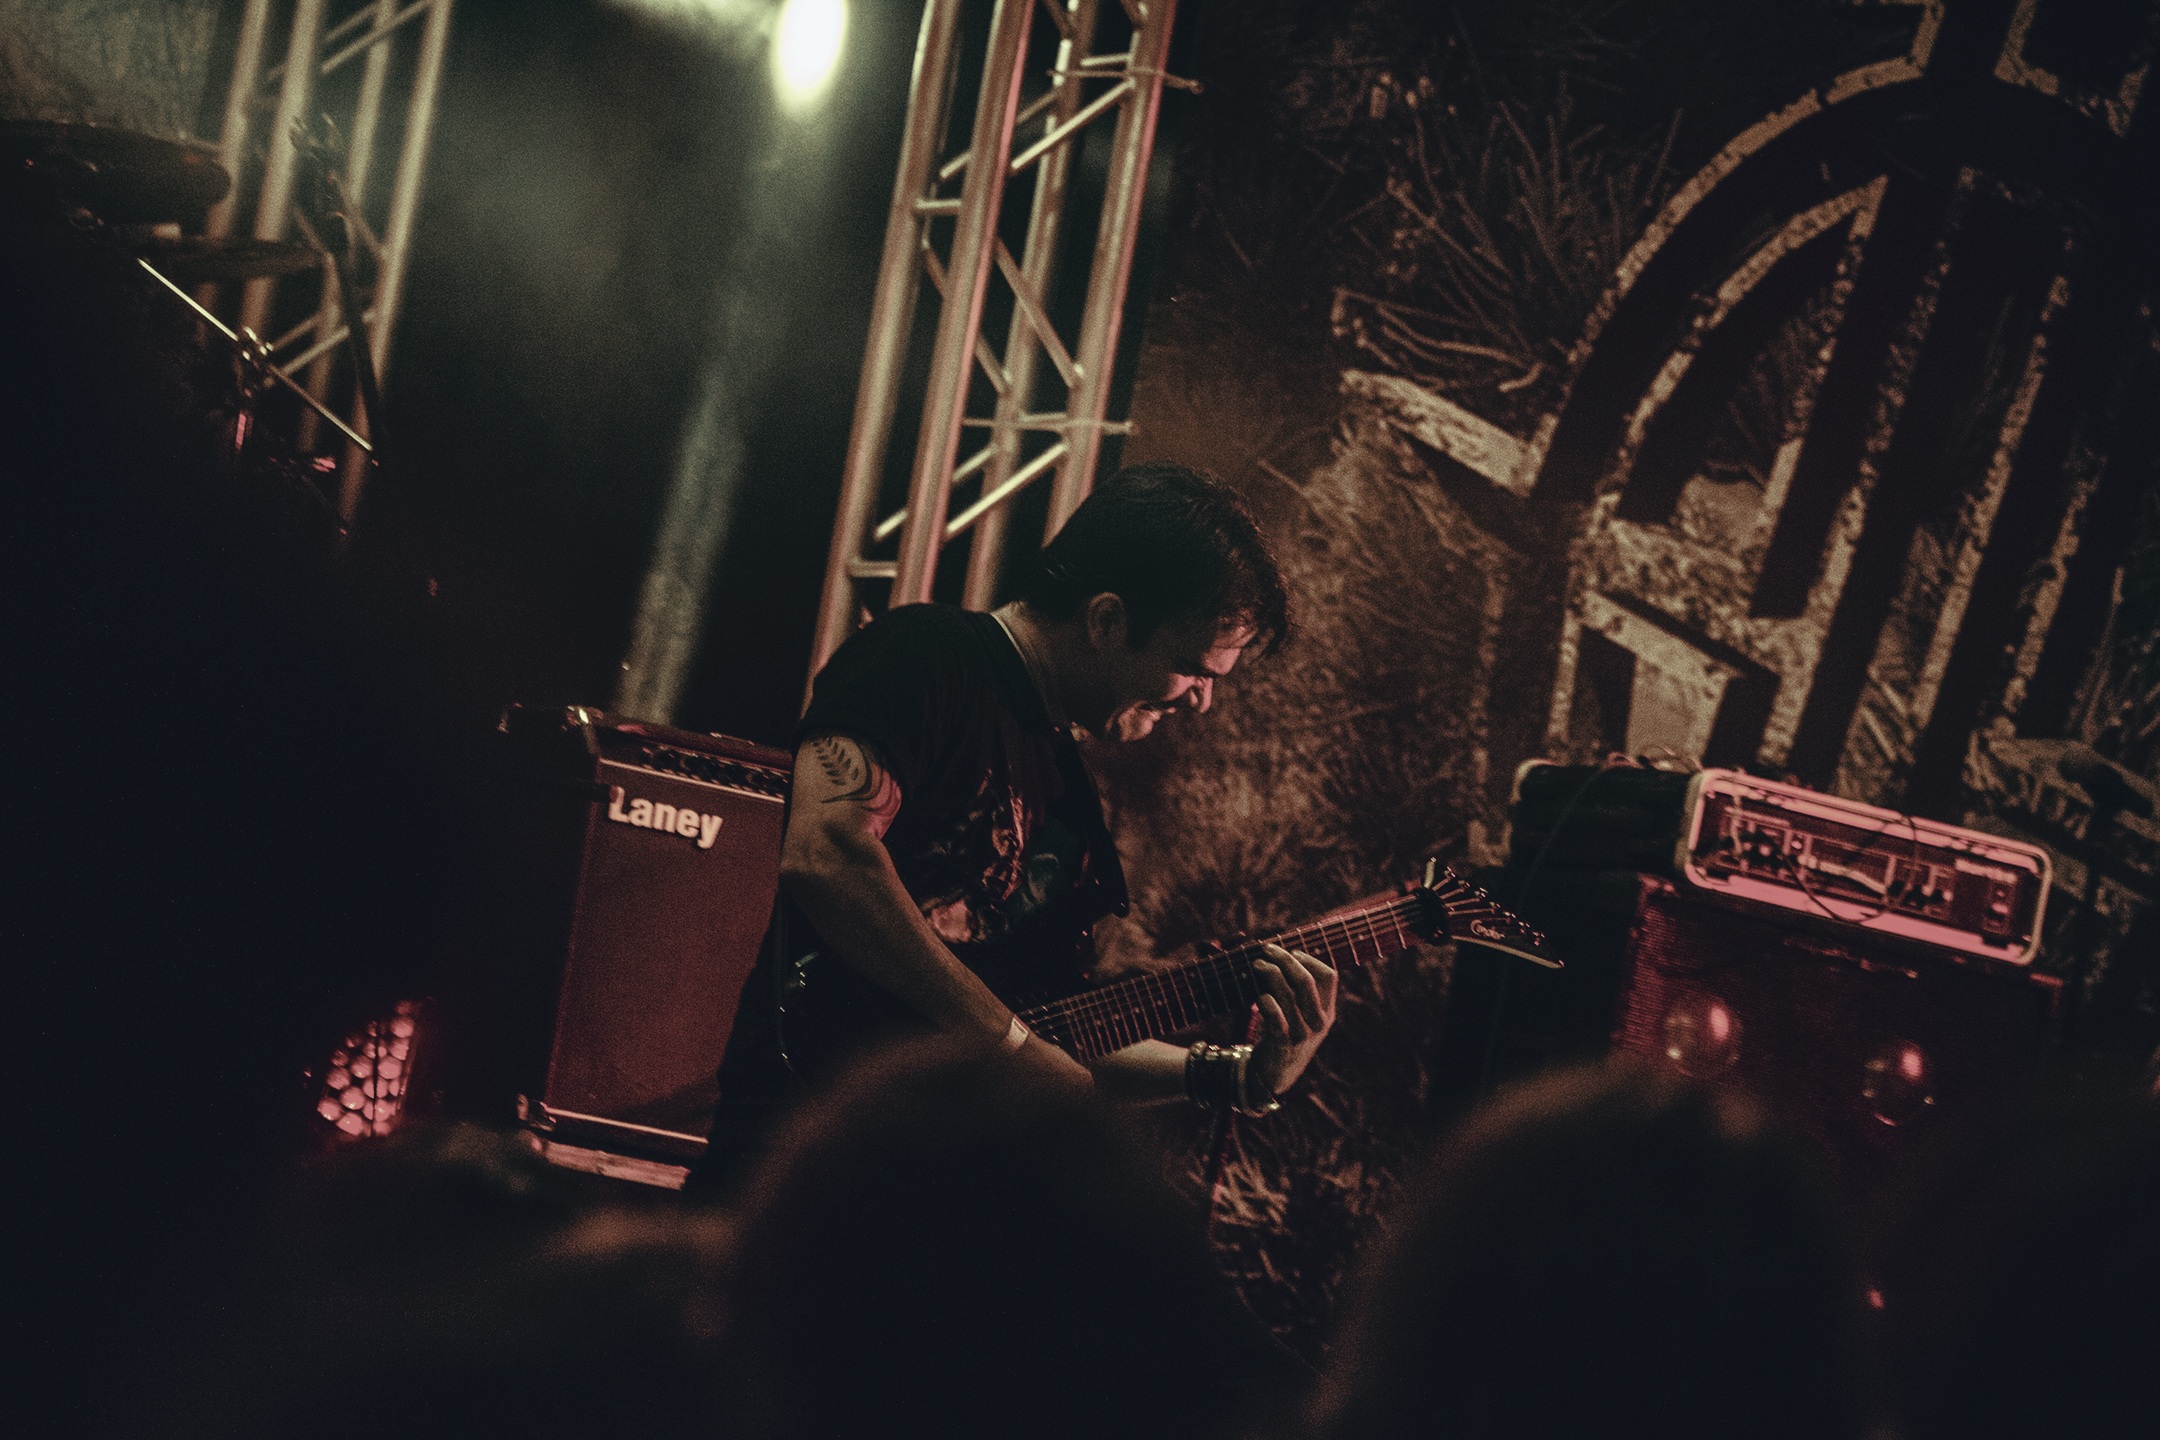
rock, music, light, night, guitar, concert, band, show, darkness, musician, black, stage, performance, entertainment, performing arts, hostile